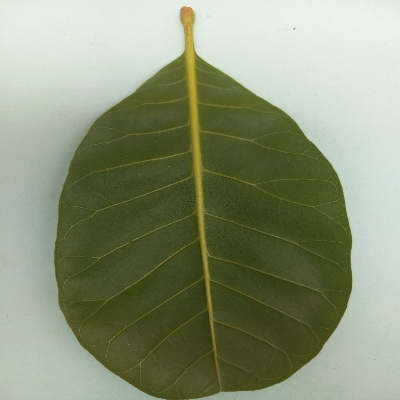
Crop: Cashew
Condition: healthy